First Luso-Malabarese War

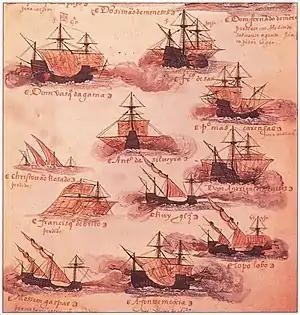
Portuguese carracks and square-rigged caravels of the armada of Vasco da Gama, depicted in the "Livro das Armadas".

With the return of Cabral to Portugal, King Manuel was informed that opposition to the Portuguese was mounting, hence after the small fleet of Nova, King Manuel decided to dispatch an even larger armada of 20 well-armed ships. Cabral however was sidelined for failing to secure trade diplomatically and command fell on Gama.